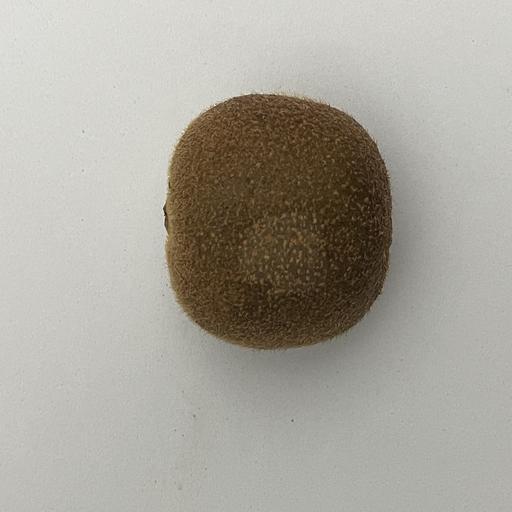
Crop type: Kiwi